Baumgardener's Covered Bridge

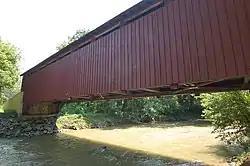

The Baumgardener's Covered Bridge is a covered bridge that spans Pequea Creek in Lancaster County, Pennsylvania, United States. A county-owned and maintained bridge, its official designation is the Pequea #10 Bridge.